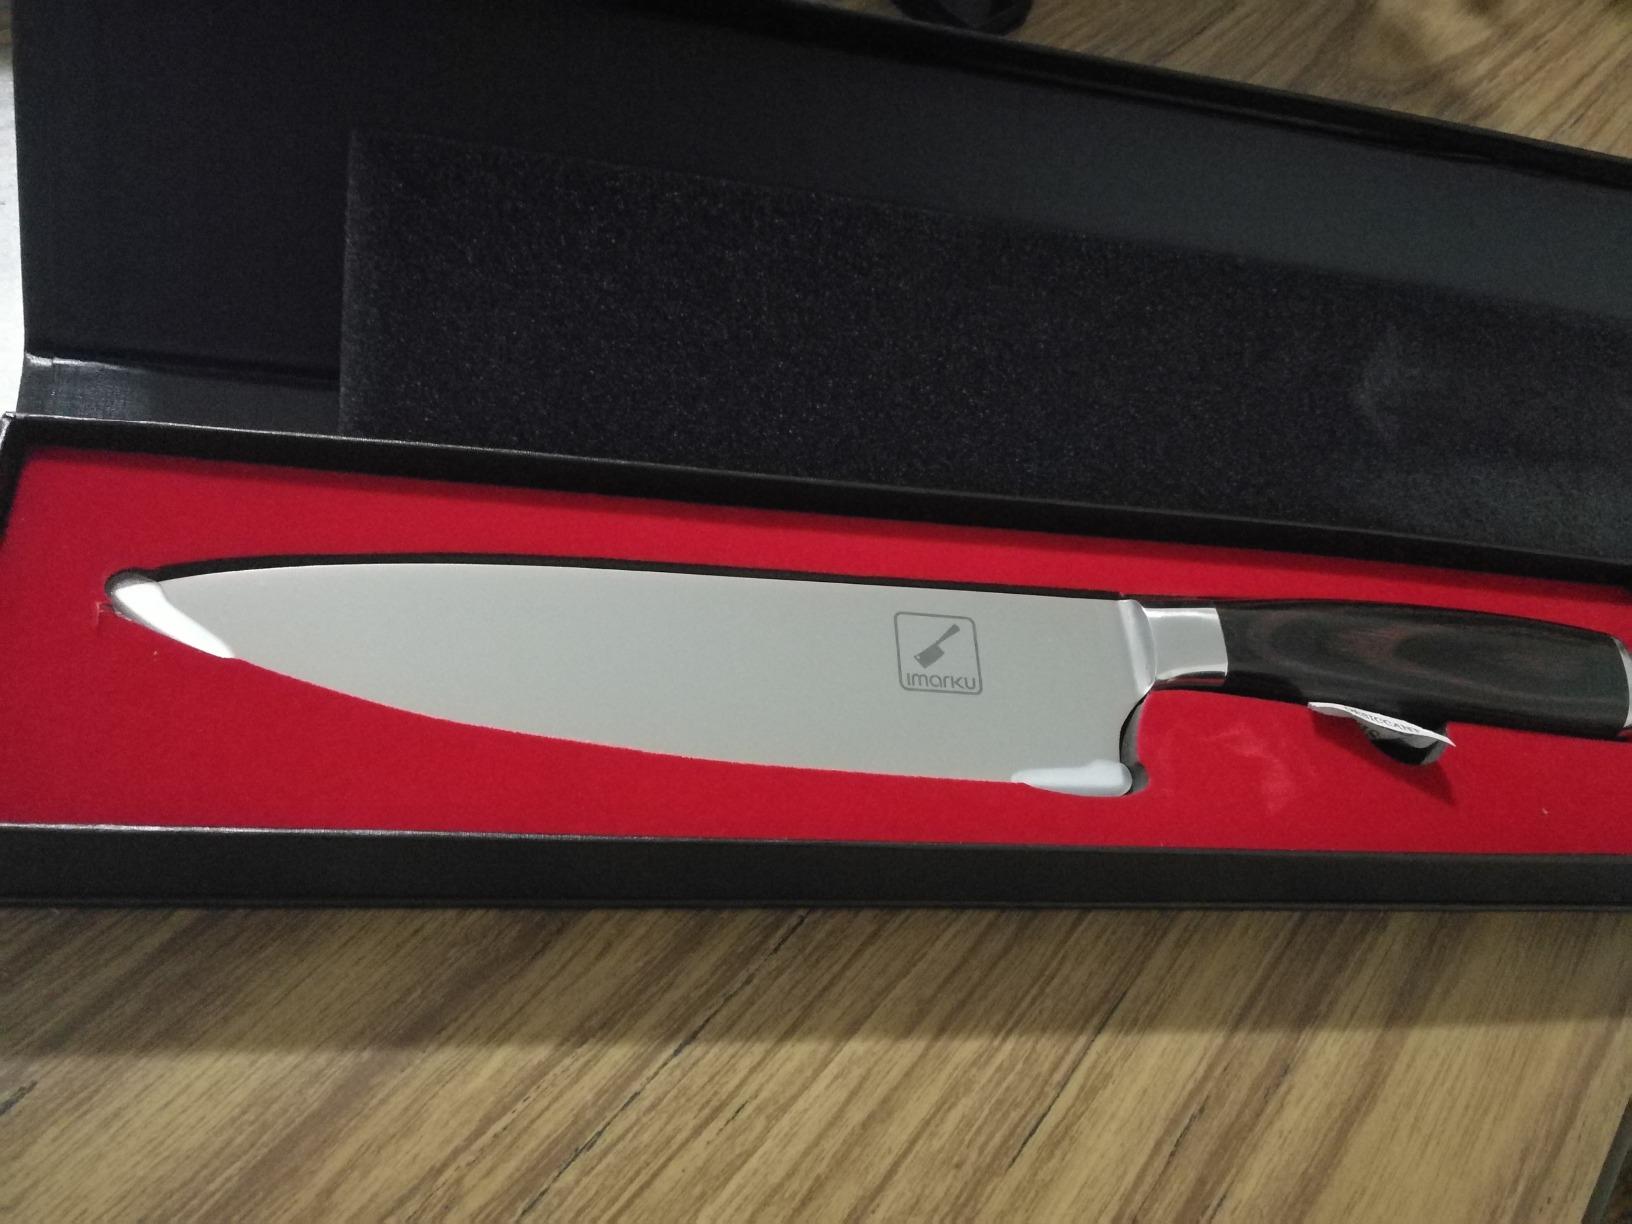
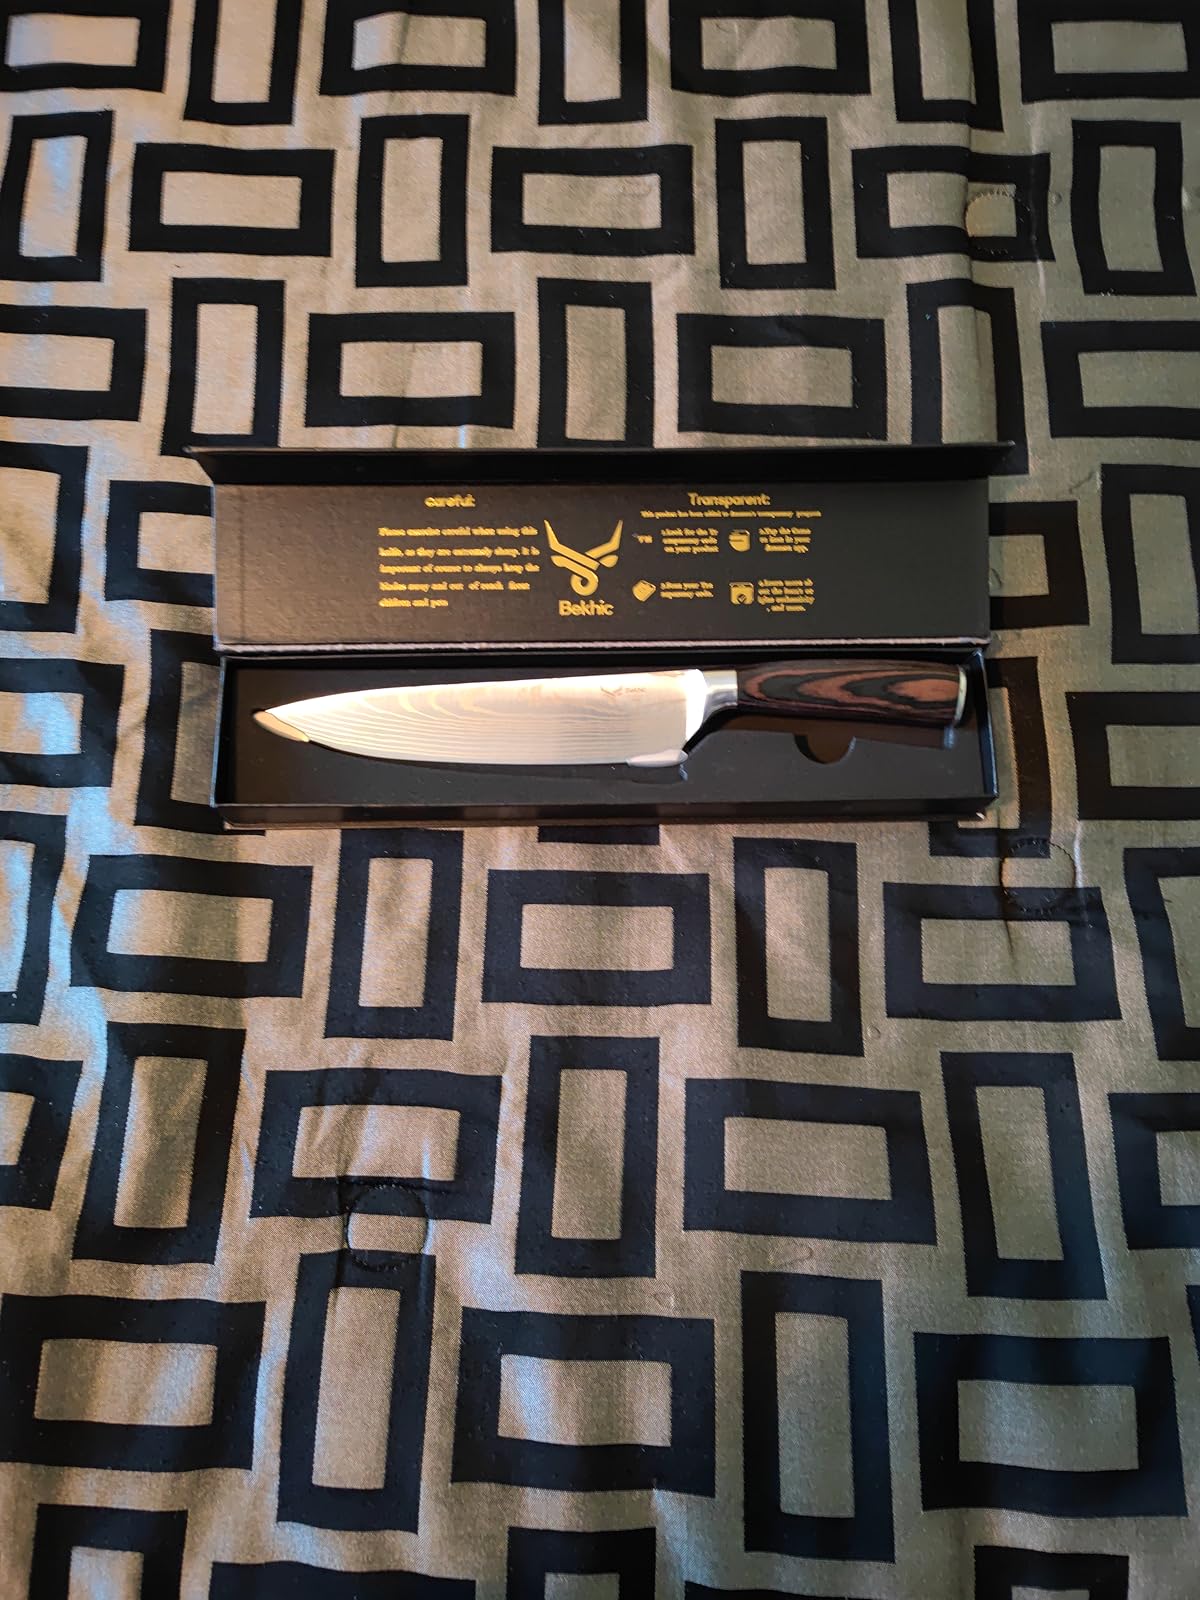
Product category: items_knife
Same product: no